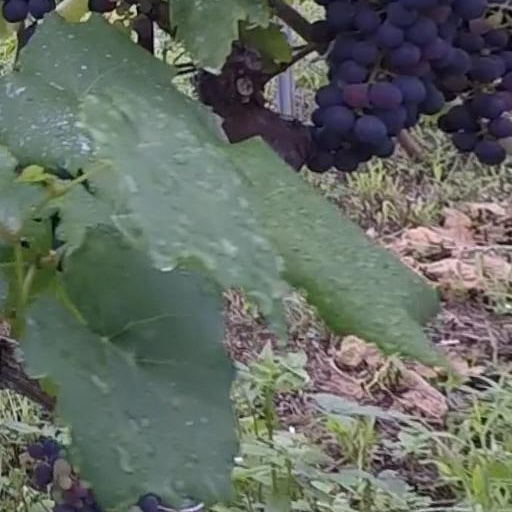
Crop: grape